London Underground

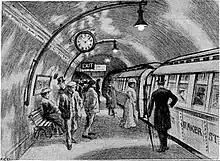
Sketch showing about a dozen people standing on an underground railway platform with a train standing at the platform. Several more people are visible inside the train, which has the words "Baker St" visible on its side.

The idea of an underground railway linking the City of London with the urban centre was proposed in the 1830s, and the Metropolitan Railway was granted permission to build such a line in 1854. To prepare construction, a short test tunnel was built in 1855 in Kibblesworth, a small town with geological properties similar to London. This test tunnel was used for two years in the development of the first underground train, and was later, in 1861, filled up. The world's first underground railway, it opened in January 1863 between Paddington and Farringdon using gas-lit wooden carriages hauled by steam locomotives. It was hailed as a success, carrying 38,000 passengers on the opening day, and borrowing trains from other railways to supplement the service. The Metropolitan District Railway (commonly known as the District Railway) opened in December 1868 from South Kensington to Westminster as part of a plan for an underground "inner circle" connecting London's main-line stations. The Metropolitan and District railways completed the Circle line in 1884, built using the cut and cover method. Both railways expanded, the District building five branches to the west reaching Ealing, Hounslow, Uxbridge, Richmond and Wimbledon and the Metropolitan eventually extended as far as in Buckinghamshire – more than from Baker Street and the centre of London.